History of a Six Weeks' Tour

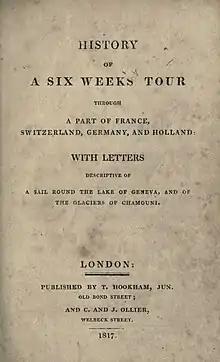
Title page from "History of a Six Weeks' Tour" (1817), Thomas Hookham, Jr. and Charles and James Ollier, London.

History of a Six Weeks' Tour through a part of France, Switzerland, Germany, and Holland; with Letters Descriptive of a Sail Round the Lake of Geneva and of the Glaciers of Chamouni is a travel narrative by the English Romantic authors Mary Shelley and Percy Bysshe Shelley. Published anonymously in 1817, it describes two trips taken by Mary, Percy, and Mary's stepsister, Claire Clairmont: one across Europe in 1814, and one to Lake Geneva in 1816. Divided into three sections, the text consists of a journal, four letters, and Percy Shelley's poem "Mont Blanc". Apart from the poem, preface, and two letters, the text was primarily written and organised by Mary Shelley. In 1840 she revised the journal and the letters, republishing them in a collection of Percy Shelley's writings.